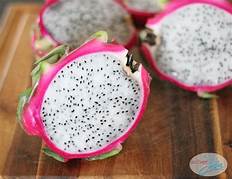
Label: Dragonfruit